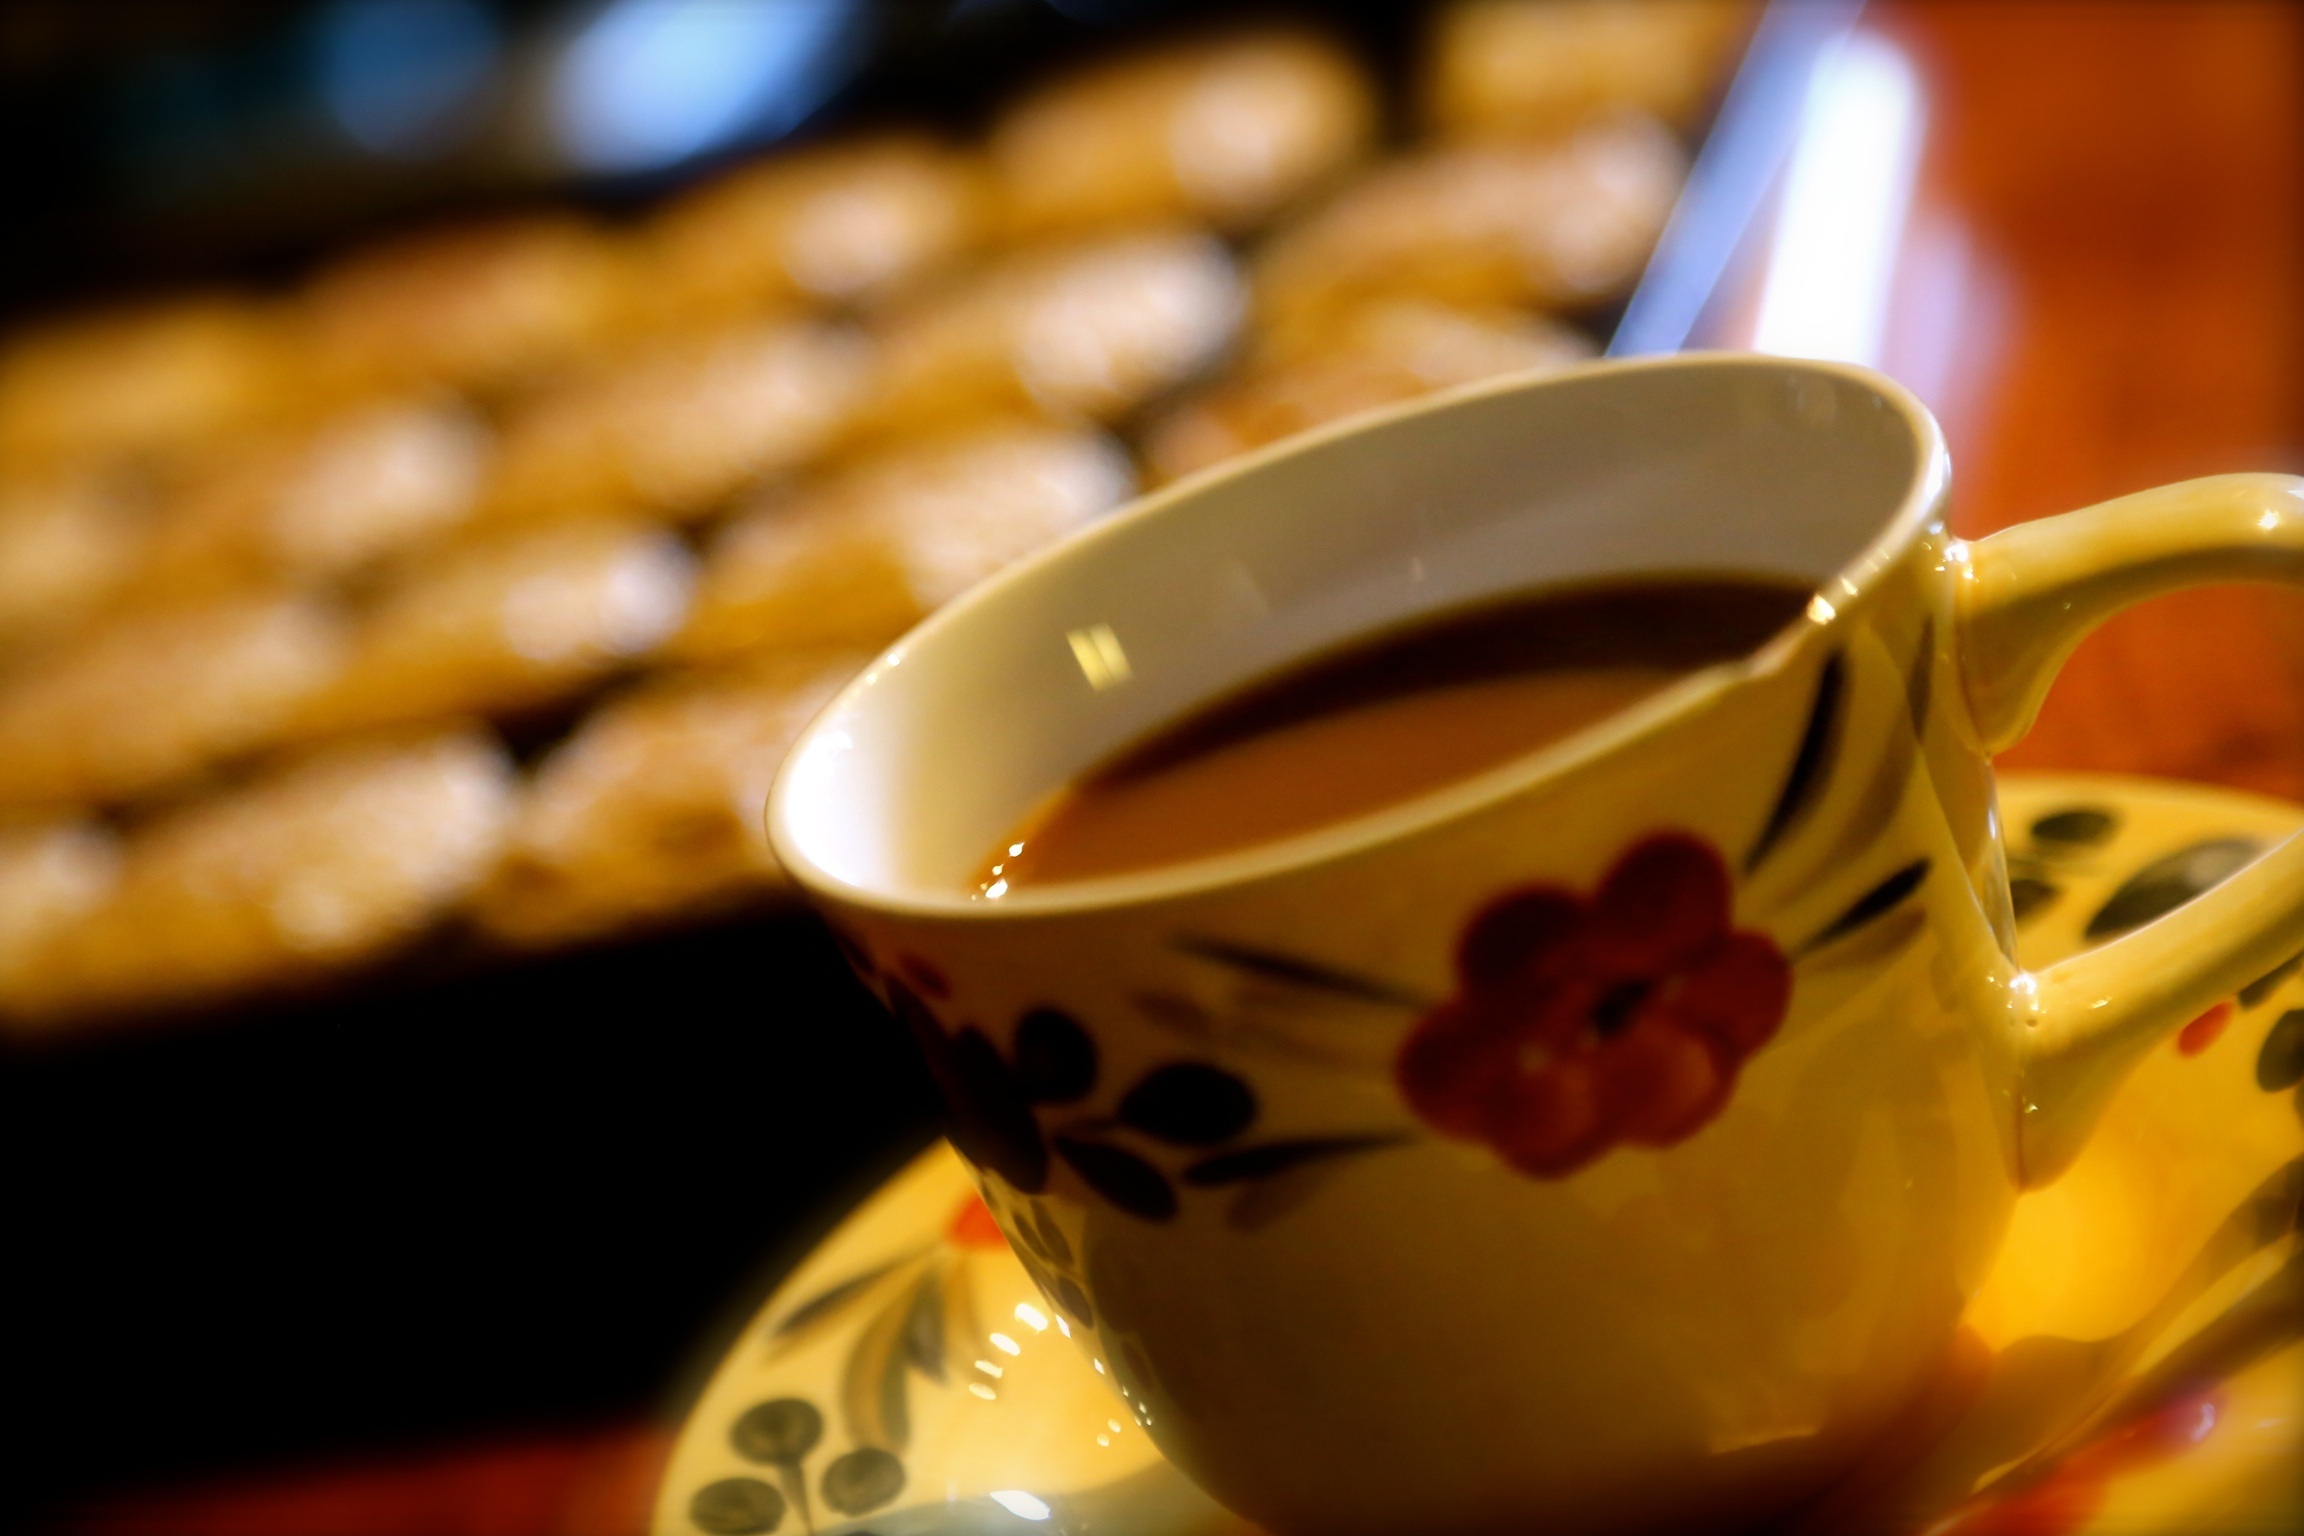
cup, drink, caffeine